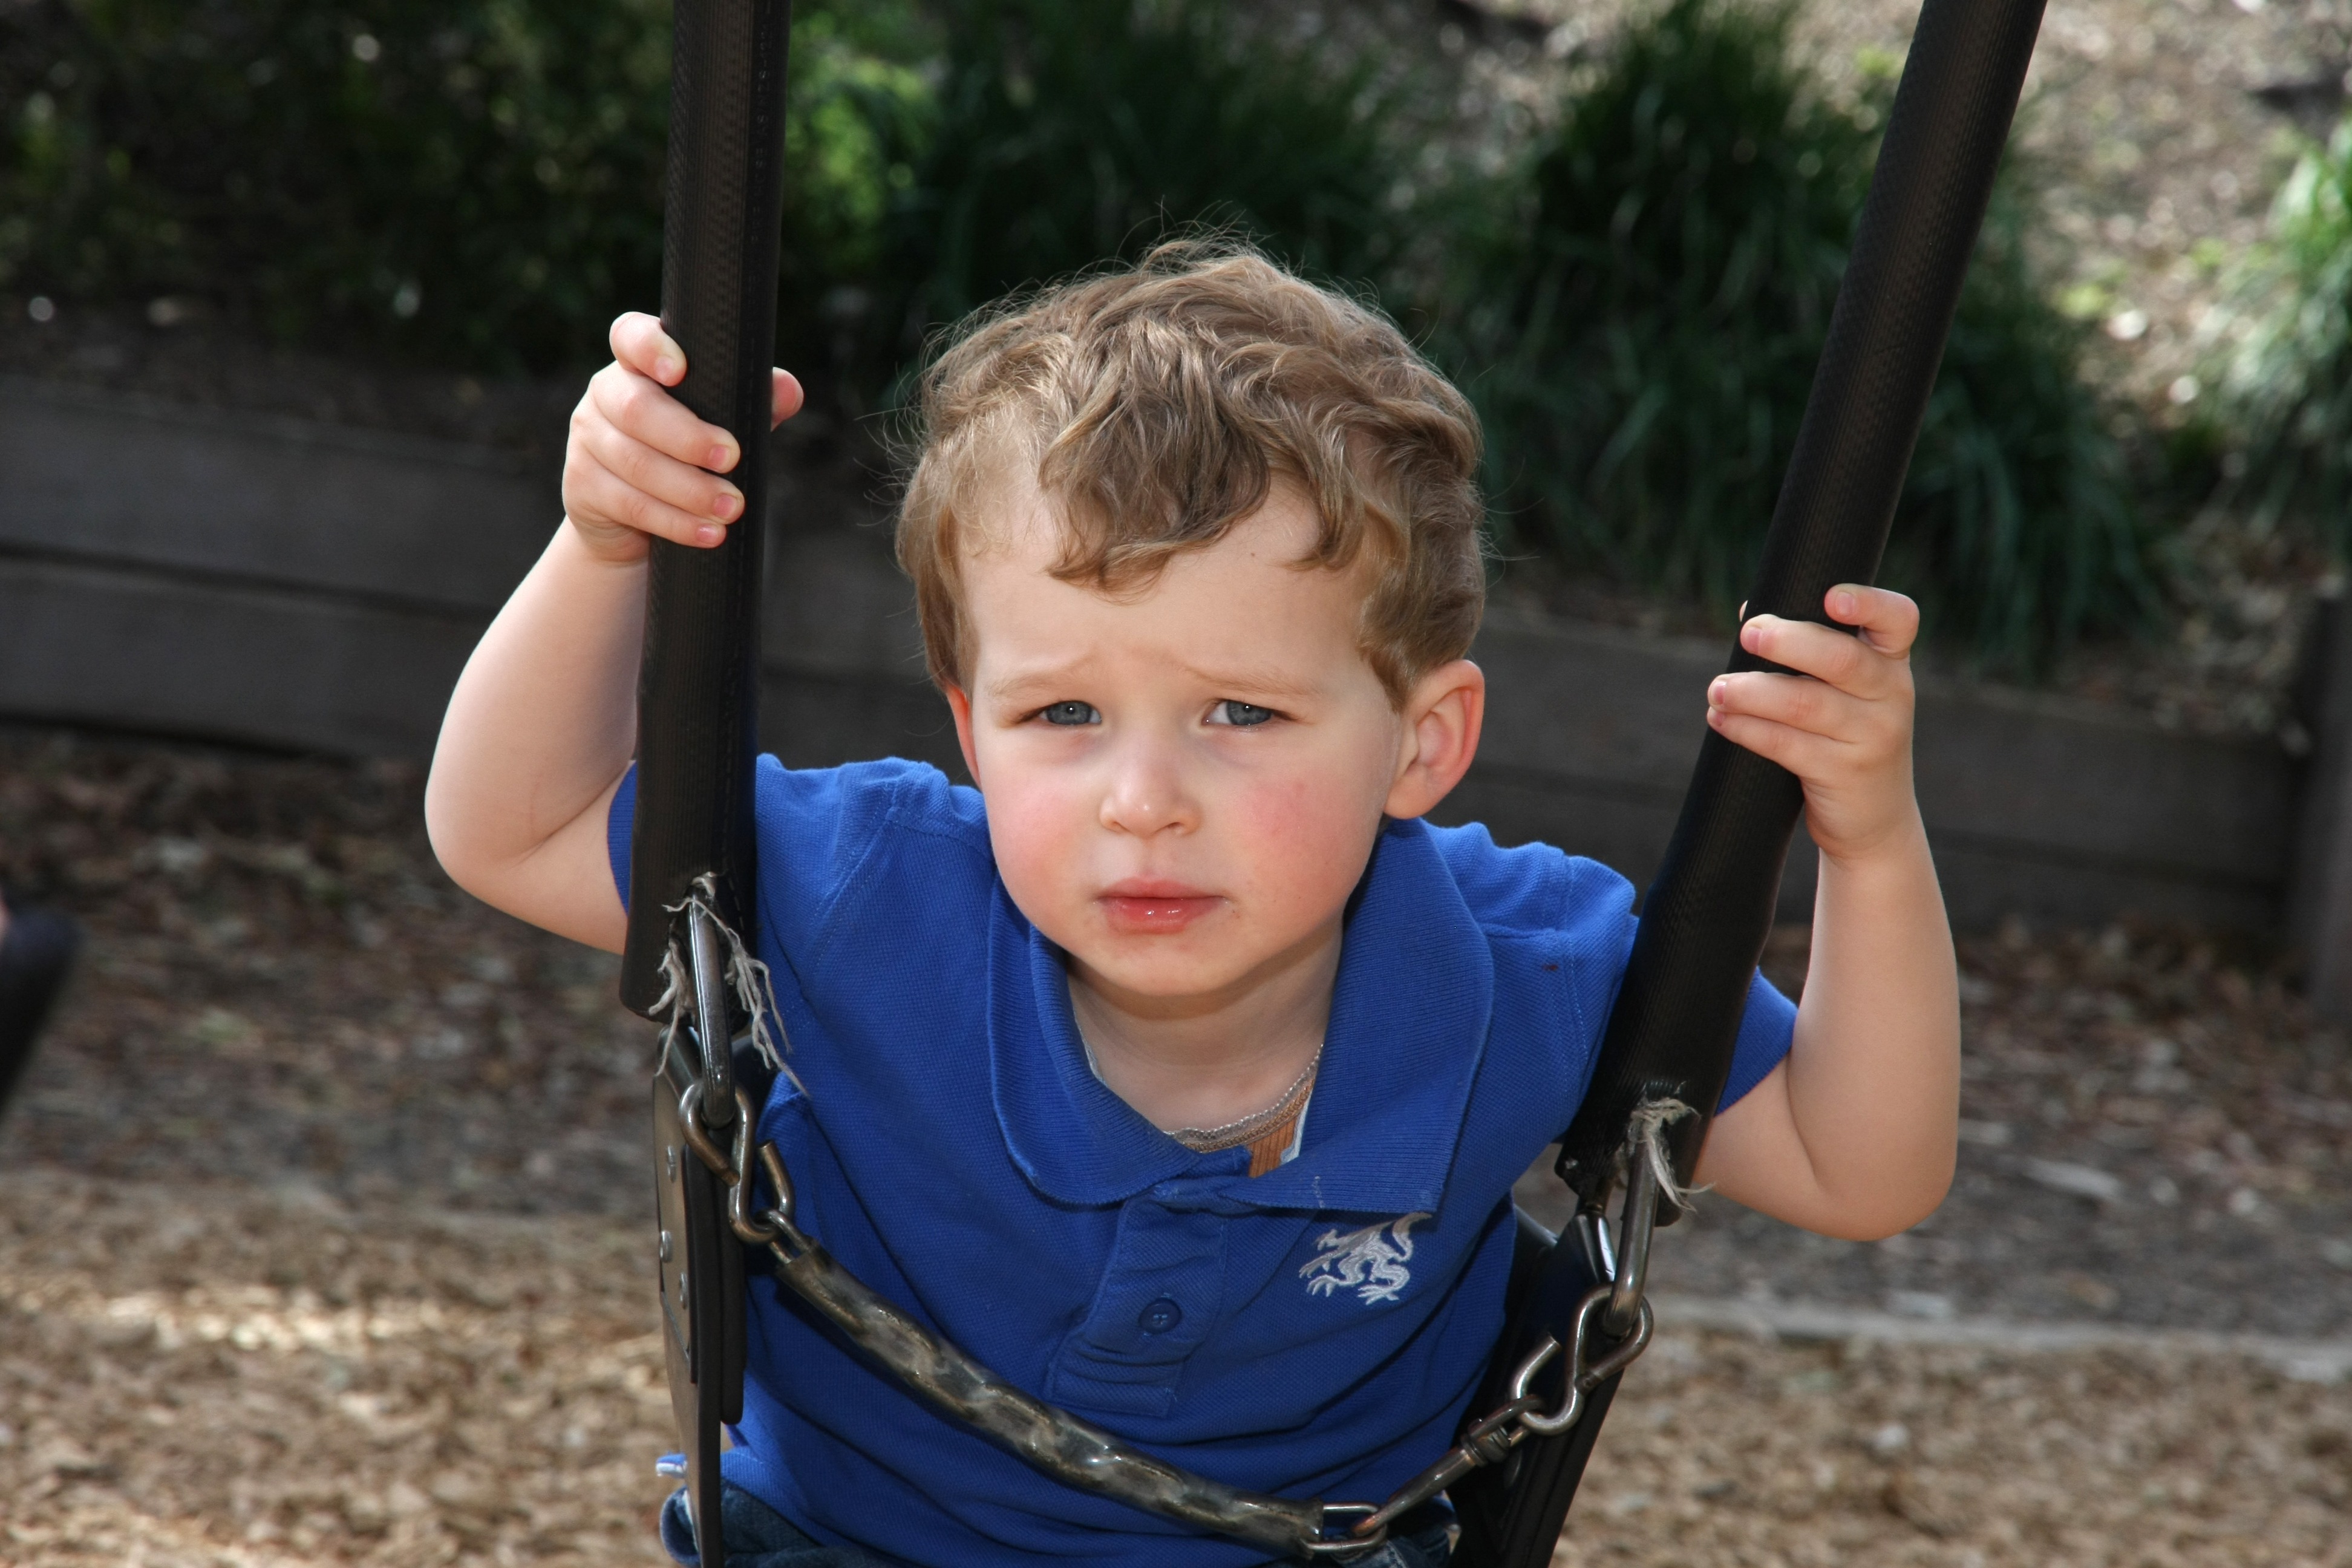
person, people, play, boy, male, spring, child, thoughtful, swing, fun, toddler, little boy, human positions